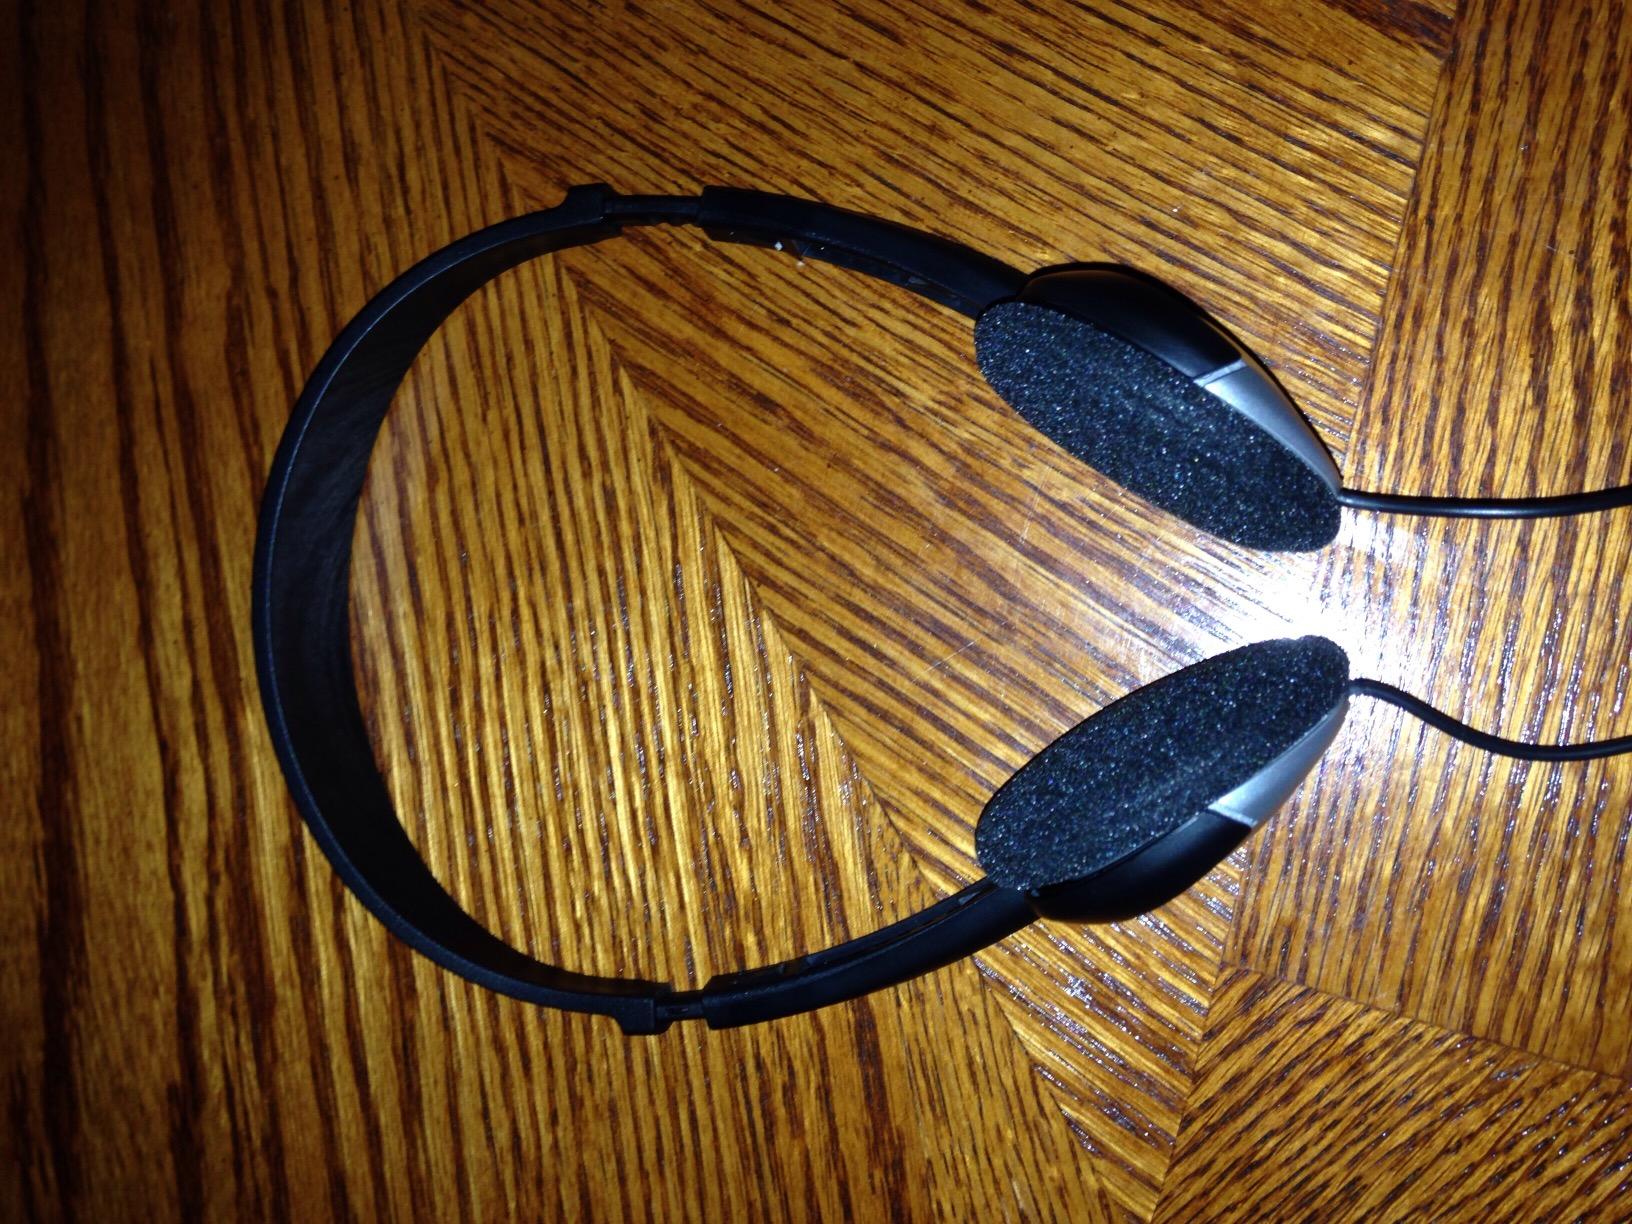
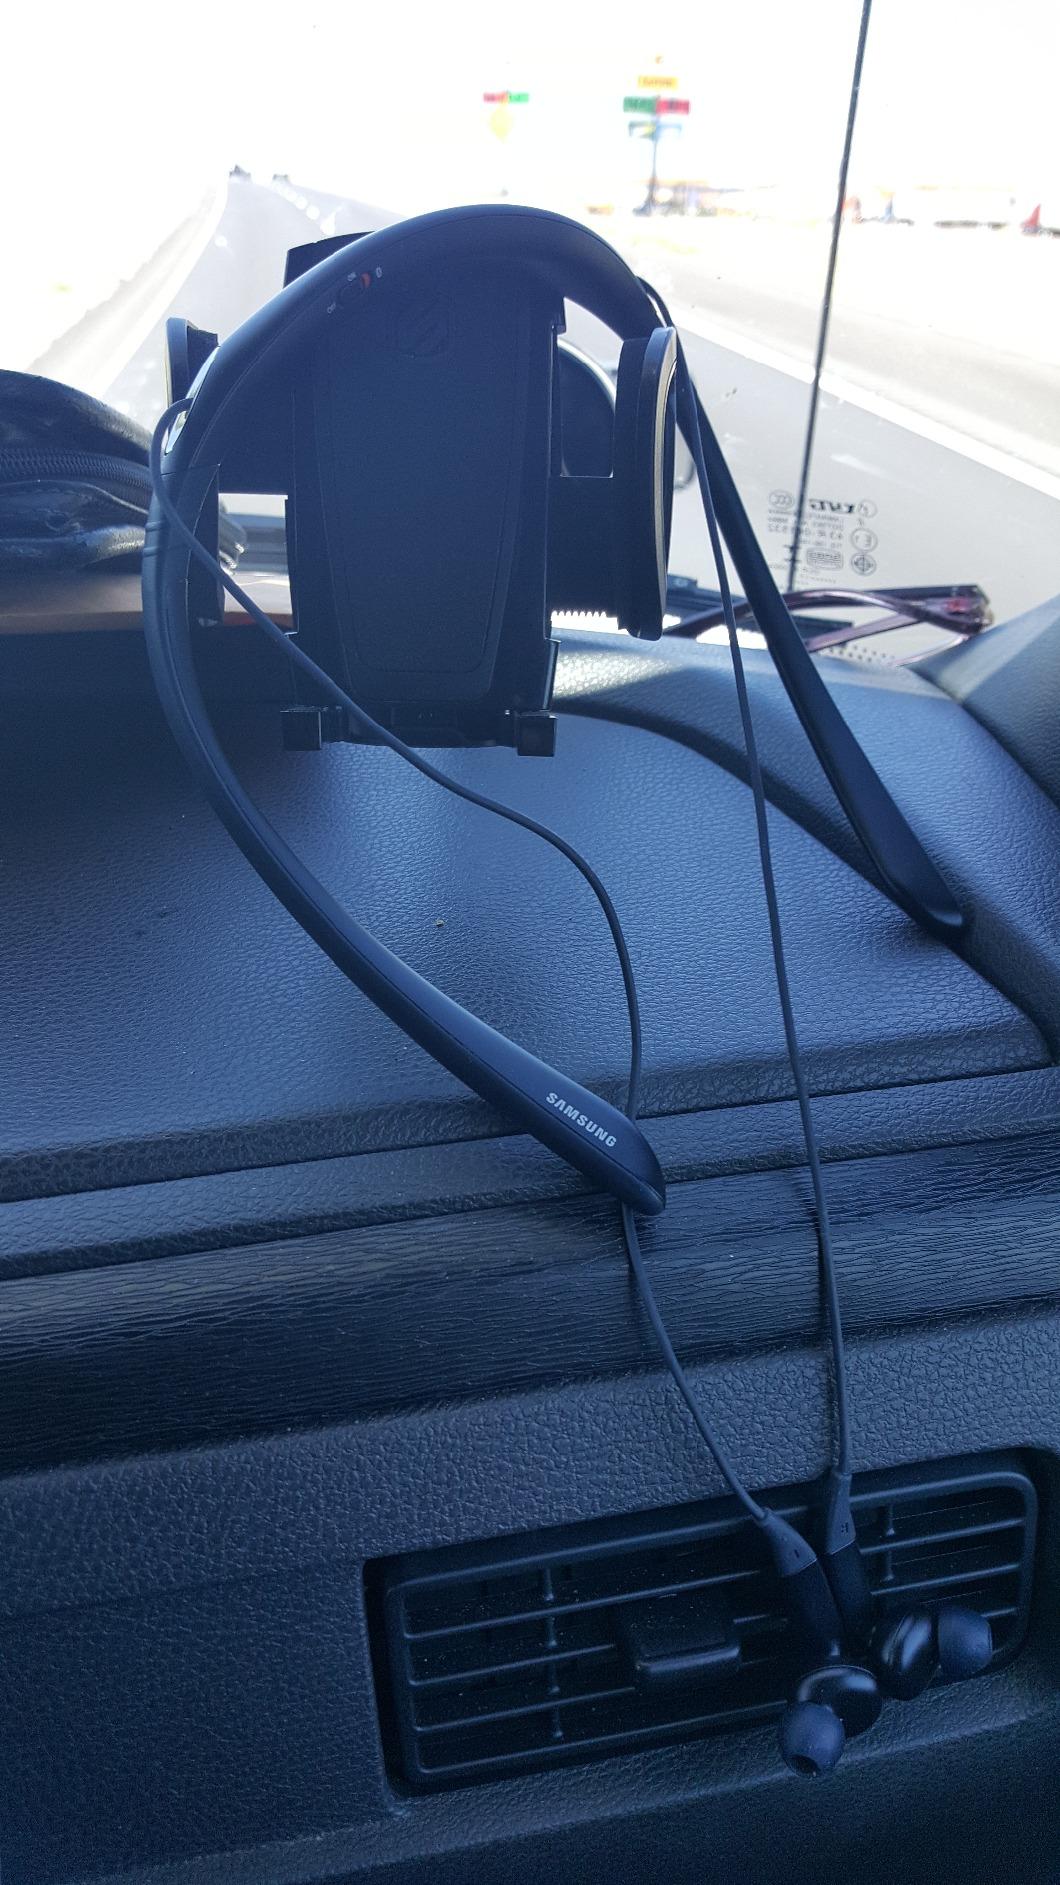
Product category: headphones
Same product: no